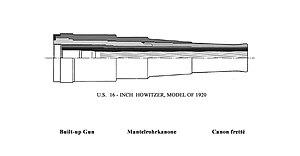
Un tube de canon fretté est composé de plusieurs éléments, contrairement à un tube forgé ou fondu en une pièce. Les frettes sont des anneaux posés sur le tube d'un canon pour le renforcer. Le frettage réalise une compression du tube central et la mise sous tension du tube extérieur.